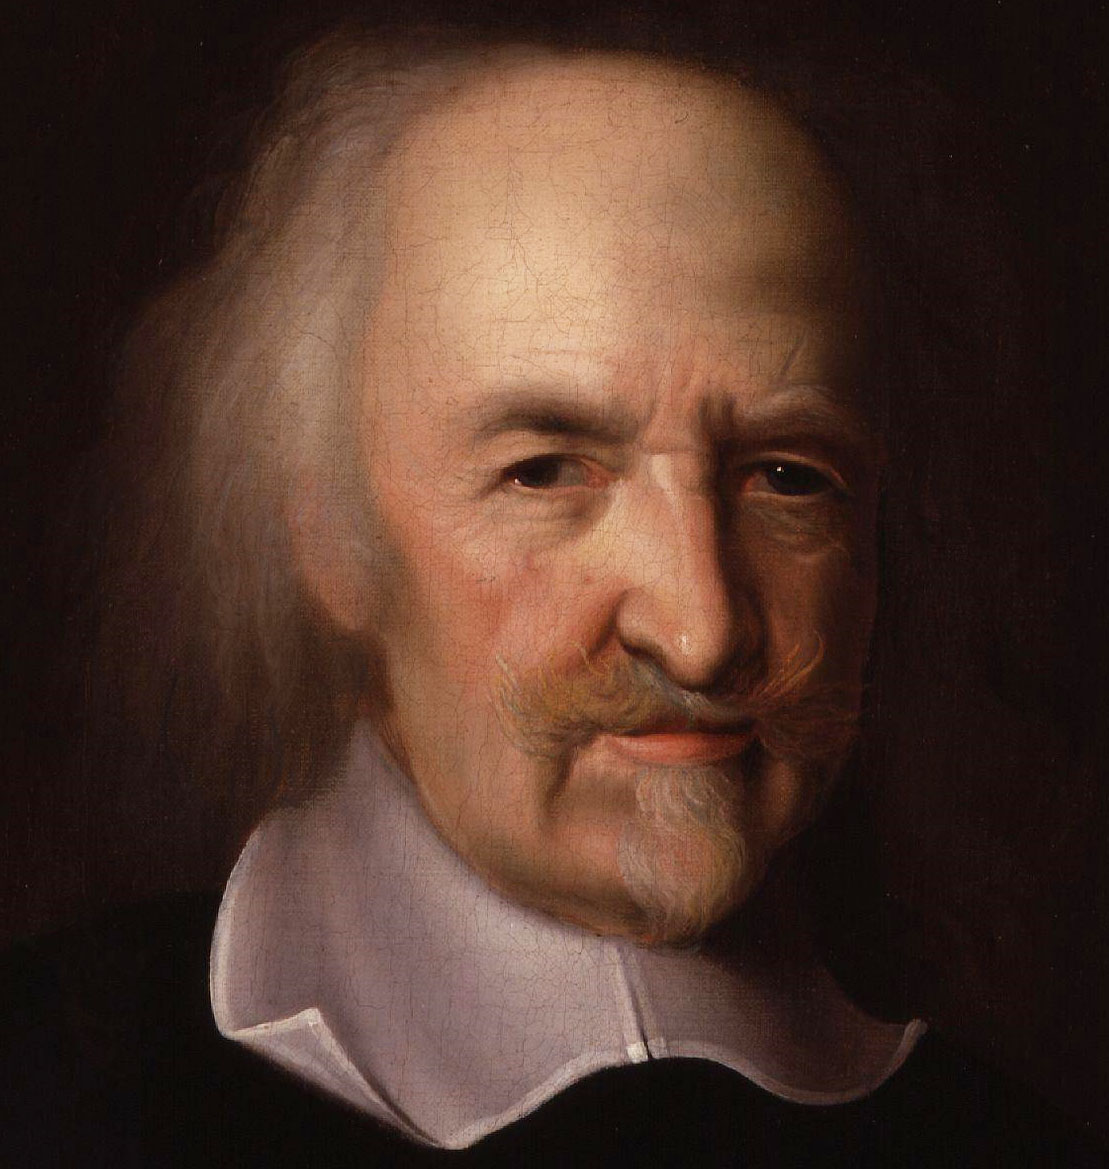
โทมัส ฮอบส์

ไฟล์:Thomas Hobbes (portrait).jpg|thumb|โทมัส ฮอบส์ วาดโดย John Michael Wright
โทมัส ฮอบส์ (Thomas Hobbes) (5 เมษายน พ.ศ. 2131 (ค.ศ. 1588) — 4 ธันวาคม พ.ศ. 2222 (ค.ศ. 1679)) เป็นปรัชญาการเมือง|นักปรัชญาการเมือง ชาวอังกฤษ ผู้มีชื่อเสียงโด่งดังจากผลงานที่สำคัญคือหนังสือชื่อ "Leviathan" ที่เขียนขึ้นเมื่อ พ.ศ. 2194 หนังสือเล่มนี้กลายเป็นฐานประเด็นในแนวปรัชญาการเมืองตะวันตกในสมัยต่อมาในเกือบทุกแนว
ถึงแม้ว่าทุกคนได้รู้จักโทมัส ฮอบส์จากงานเขียนเกี่ยวกับปรัชญาการเมืองตะวันตกก็จริง แต่ที่จริงแล้วฮอบส์ได้สร้างผลงานที่เป็นประโยชน์ไว้อีกหลายด้าน เช่น ประวัติศาสตร์ เรขาคณิต เทววิทยา จริยธรรม รวมทั้งด้านปรัชญาทั่ว ๆ ไปอีกหลายเรื่อง และที่เป็นที่รู้จักในปัจจุบันว่า รัฐศาสตร์ (political science) นอกจากนี้สิ่งที่ฮอบบส์เชื่อที่ว่า ""มนุษย์นั้นโดยธรรมชาติมีการร่วมมือกันก็โดยมุ่งผลประโยชน์ส่วนตัว"" ซึ่งข้อคิดนี้ได้รับการพิสูจน์ในทฤษฎีของ "ปรัชญามานุษยวิทยา"ต่อเนื่องมาอย่างยาวนาน
== ชีวิตในวัยเยาว์และการศึกษา ==
โทมัส ฮอบส์ เกิดที่วิลท์ไชร์ ประเทศอังกฤษ เป็นบุตรของพระราชาคณะแห่งชาร์ลตัน และ เวสต์พอร์ตซึ่งหนีออกจากประเทศอังกฤษเนื่องจากการกลัวโทษแขวนคอและปล่อยลูก 3 คนทิ้งไว้ให้พี่ชายชื่อฟรานซิสดูแล ฮอบบส์ได้เข้าเรียนในโรงเรียนโบสถ์ตั้งแต่อายุ 4 ขวบ และเรียนต่อในชั้นที่สูงขึ้นตามลำดับ ฮอบส์เป็นนักเรียนดีและได้เข้าเรียนต่อระดับมหาวิทยาลัยที่เฮิร์ทฟอร์ดคอลเลจ มหาวิทยาลัยออกซฟอร์ดเมื่อ พ.ศ. 2146 ที่มหาวิทยาลัย ฮอบส์ได้เป็นครูกวดวิชาให้กับบุตรชายของวิลเลียม คาเวนดิช บารอนแห่งฮาร์ดวิกซึ่งกลายเป็นมิตรภาพกับครอบครัวนี้อย่างต่อเนื่องกันไปชั่วชีวิต
ฮอบบส์กลายเป็นคู่หูของวิลเลียมผู้เยาว์ ได้ร่วม "การท่องเที่ยวครั้งใหญ่" (Grand tour -ประเพณีของคนอังกฤษชั้นสูงวัยหนุ่มระหว่างประมาณ พ.ศ. 2200 - พ.ศ. 2360 เพื่อท่องยุโรปแผ่นดินใหญ่เพื่อเรียนรู้ แสวงหาและสัมผัสกับปรัชญาและวิทยาศาสตร์ใหม่ ๆ ที่รุ่งเรืองในที่นั้น) ฮอบบส์ได้สัมผัสกับวิทยาศาสตร์และวิธีการคิดเชิงวิฤติของยุโรปซึ่งแตกต่างกับ "ปรัชญาอัสมาจารย์" (scholastic philosophy) ที่ได้เขาเคยเรียนที่ออกซฟอร์ดซึ่งมุ่งเรียนอย่างจริงจังทางกรีกคลาสสิกและละติน
แม้ว่าฮอบส์จะมีโอกาสได้คลุกคลีกับนักปรัชญามีชื่อเช่น เบน จอนสัน และ ฟรานซิส เบคอนมานานแต่ก็ไม่ได้สนใจด้านปรัชญาจนกระทั่งถึงหลังจาก พ.ศ. 2172 คาเวนดิชซึ่งได้เลื่อนเป็นเอร์ลแห่งเดวอนไชร์ผู้เป็นนายจ้างฮอบส์ได้เสียชีวิตเมื่อ พ.ศ. 2171 และภริยาหม้ายของคาเวนดิชได้บอกเลิกจ้างเขา แต่ในเวลาต่อมาฮอบบส์ก็ได้งานใหม่เป็นครูกวดวิชาให้กับลูกของเซอร์เกอร์วาส คลิฟตันซึ่งส่วนใหญ่ทำงานในปารีสและจบลงเมื่อ พ.ศ. 2174 เนื่องจากการได้พบกับครอบครัวคาเวนดิชอีกครั้งหนึ่ง คราวนี้เป็นงานกวดวิชาให้กับลูกชายของนักเรียนเก่า ในช่วงต่อมาอีก 7 ปี ฮอบส์ได้เพิ่มพูนความรู้ด้านปรัชญาไปพร้อมกับงานกวดวิชาซึ่งทำให้เขาเกิดความอยากรู้อยากอภิปรายเกี่ยวปรัชญามากขึ้นและได้กลายเป็นนักอภิปรายปรัชญาหลักที่เป็น "ขาประจำ" ในยุโรป และจากปี พ.ศ. 2180 เป็นต้นมา ฮอบส์ได้ถือว่าตนเองเป็นนักปรัชญาและผู้รอบรู้
== ปารีส ==
ที่ปารีสฮอบส์ได้ศึกษาลัทธิปรัชญาในหลาย ๆ ด้านและได้ทดลองเข้าถึงปัญหาด้วยแนวทางฟิสิกส์ ได้พยายามไปถึงการวางระบบความคิดที่ละเอียดบรรจงขึ้นซึ่งได้กลายเป็นงานที่ฮอบบ์ได้อุทิศชีวิตให้ ฮอบส์ได้ทำศาสตรนิพนธ์หลายเรื่อง เช่นเกี่ยวกับลัทธิที่เป็นระบบเกี่ยวกับร่างกายเพื่อแสดงให้เห็นว่าปรากฏการณ์ทางกายภาพสามารถอธิบายอาการเคลื่อนไหวได้อย่างไร ฮอบบ์ได้แยกเอา "มนุษย์" ออกจาก"อาณาจักรของธรรมชาติ"และ"พืชพรรณ" ในอีกศาสนตรนิพนธ์หนึ่ง ฮอบบ์ได้แสดงให้เห็นว่าการเคลื่อนไหวเฉพาะบางอย่างของร่างกายเนื่องมาจากผลของปรากฏการณ์"ผัสสาการ" (ศัพท์ปรัชญา = sensation) "ความรู้" "วิภาพ" (ความชอบ = affection) และ"กัมมภาวะ" (ความดูดดื่ม, กิเลส = passion) และสุดท้ายในศาสตรนิพนธ์อันลือชื่อ ฮอบบ์แสดงให้เห็นว่ามนุษย์ถูกผลักดันเข้าสังคมได้อย่างไรและตั้งประเด็นว่าจะต้องออกกฎระเบียบใช้บังคับหากไม่ต้องการให้มนุษย์ต้องตกสู่ "ความเหี้ยมโหดและความทุกข์ระทม" ทำให้ฮอบบ์เสนอการรวมปรากฏการณ์ที่ว่าแยกกันของ "ร่างกาย" "มนุษย์"และ "รัฐ" เข้าเป็นหนึ่งเดียว
โทมัส ฮอบบ์กลับบ้านเมื่อ พ.ศ. 2180 ในขณะที่อังกฤษกำลังเกิดสงครามกลางเมืองสู้กันระหว่างบิชอปซึ่งมีผลกระทบต่องานศึกษาค้นคว้าทางปรัชญา แต่ฮอบส์ก็สามารถเขียนศาสตรนิพนธ์เรื่อง "Human Nature" และ "De Corpore Politico" แล้วเสร็จและตีพิมพ์ร่วมกันภายหลังใน 10 ปีต่อมาในชื่อ "The Element Of Law"
ในปี พ.ศ. 2183 ฮอบส์ได้หนีกลับไปฝั่งเศสอีกครั้งด้วยรู้ว่าการเผยแพร่ศาสตรนิพนธ์ที่เขาเขียนขึ้นกำลังให้ร้ายแก่ตัวเอง คราวนี้ฮอบส์ไม่ได้กลับบ้านอีกเป็นเวลา 11 ปี ฮอบส์ได้เขียนหนังสืออื่น ๆ อีกหลายเล่มเกี่ยวกับปรัชญาการเมือง เขาเกิดในยุคเดียวกับ เรอเน เดส์การตส์|เดส์การตส์ และเขียนบทวิจารณ์ตอบบทหนึ่งของหนังสือ ""การครุ่นคิด"" ของเดส์การตส์ซึ่งตีพิมพ์เมื่อพ.ศ. 2184 งานเขียนหลาย ๆ เรื่องของฮอบส์ได้ส่งให้เขามีชื่อเสียงมากขึ้นในวงวิชาการด้านปรัชญา
== เลอไวอะทัน ==
ไฟล์:Leviathan_by_Thomas_Hobbes.jpg|thumb|right|Frontispiece of "Leviathan"
"เลอไวอะทัน" (Leviathan) (พ.ศ. 2194) เป็นศาสตรนิพนธ์ชิ้นเอกด้านปรัชญาทางการเมืองที่ฮอบส์ใช้เผยแพร่ "ลัทธิพื้นฐานของสังคมกับรัฐบาลที่ชอบธรรม" ซึ่งเนื้อหาของหนังสือนี้ได้กลายเป็นต้นตำหรับของงานวิชาการทางปรัชญาด้าน "สัญญาประชาคม" และในหนังสือ "สภาวะตามธรรมชาติของมวลมนุษย์" ในเวลาต่อมา ซึ่งว่าในขณะที่คน ๆ หนึ่งที่อาจแข็งแรงหรือฉลาดกว่าใคร ๆ แต่เมื่อกำลังจะถูกฆ่าให้ตาย ในฐานะมนุษย์ตามสภาวะตามธรรมชาติ เมื่อหลีกเลี่ยงไม่ได้ก็จะต่อสู้ทุกวิถีทาง ฮอบส์ถือว่าการต่อสู้ป้องกันตัวเพื่อเอาชีวิตรอดจากสิ่งใดก็ตามในโลกเป็นสิทธิ์และความจำเป็นตามธรรมชาติของมนุษย์
"เลอไวอะทัน"เป็นงานที่ฮอบส์เขียนขึ้นในระหว่างความยากลำบากของสงครามกลางเมืองของอังกฤษที่เต็มไปด้วยความยุ่งเหยิงที่มีการเรียกร้องให้มีรัฐบาลกลางที่เข้มแข็งเพื่อป้องกันไม่ให้เกิดความไม่ลงรอยที่นำไปสู่สงครามกลางเมือง มีการยอมให้ใช้อำนาจมากไปบ้างเพื่อรักษาสันติภาพ ด้วยสภาวะความยุ่งเหยิงทางการเมืองขณะนั้นทำให้ทฤษฎีทางการเมืองของฮอบส์ที่ว่า องค์อธิปัตย์ หรือ อำนาจอธิปไตยควรมีอำนาจในการควบคุมพลเรือน ทหาร ตุลาการ และศาสนาได้รับการยอมรับ
ฮอบส์แสดงออกมาอย่างเปิดเผยว่าองค์อธิปัตย์จะต้องมีอำนาจครอบคลุมไปถึงศรัทธาและลัทธิ และว่าถ้าไม่ทำเช่นนั้นย่อมเป็นการนำไปสู่ความแตกแยกในที่สุด
=== ฮอบบีเซียน (Hobbesian) ===
คำว่า "ฮอบบีเซียน" ในภาษาอังกฤษใหม่บางครั้งหมายถึงสถานการณ์ของการแข่งขันที่ไม่มีการควบคุม มีแต่ความเห็นแก่ตัวและไร้อารยธรรม เป็นความหมายที่นิ่งแล้ว แต่ก็เพี้ยนไม่ตรงความเป็นจริงด้วยเหตุผล 2 ประการคือ ประการแรก"เลอไวอะทัน"ได้พรรณาสถานการณ์นี้ไว้จริงแต่เพื่อเพียงใช้สำหรับการวิจารณ์ อีกประการหนึ่งฮอบส์และเป็นหนอนหนังสือเป็นกระดากที่จะชี้แจง อีกความหมายหนึ่งที่ใช้เกือบทันทีหลังการตีพิมพ์คือ "อำนาจคือธรรม"
== ชีวิตบั้นปลาย ==
ฮอบส์ได้พยายามตีพิมพ์ผลงานด้านคณิตศาสตร์และฟิสิกส์ที่ไม่ค่อยดีนักไปพร้อม ๆ กับงานด้านปรัชญา ในช่วงของ "ยุคปฏิสังขรณ์" (The Restoration) (การฟื้นฟูราชวงศ์อังกฤษ ราชวงศ์สกอตแลนด์ และราชวงศ์ไอร์ริชโดยพระเจ้าชาร์ลที่ 2 กษัตริย์หนุ่มของอังกฤษ) ชื่อเสียงของฮอบส์ได้โด่งดังขึ้นจนพระเจ้าชาร์ล ที่ 2 ซึ่งเป็นลูกศิษย์ของฮอบส์เมื่อครั้งยังเป็นปรินซ์ออฟเวลล์ลี้ภัยอยู่ในปารีสจำได้ จึงมีรับสั่งให้ฮอบส์เข้ารับราชการในราชสำนักและพระราชทานบำนาญแก่ฮอบส์ปีละ 100 ปอนด์
พระเจ้าชาร์ลต้องช่วยปกป้องฮอบส์จากการถูกกล่าวหาว่าเขียนหนังสือหมิ่นศาสนาและไม่ยอมรับว่าพระเจ้ามีตัวตนจากซึ่งเกิดจากความพยายามของรัฐสภาที่จะออกกฎหมายเพื่อเอาผิดฮอบส์ แม้จะเอาผิดฮอบส์ไม่ได้ แต่ก็มีผลทำให้ฮอบส์ไม่กล้าตีพิมพ์งานของเขาในอังกฤษอีก
ในเดือนตุลาคม พ.ศ. 2222 ฮอบส์ป่วยด้วยโรคเกี่ยวกับกระเพาะปัสสาวะ ตามด้วยภาวะเส้นเลือดในสมองแตกจนเป็นอัมพาต ฮอบส์เสียชีวิตลงเมื่อวันที่ 4 ธันวาคมปีนั้น ด้วยวัย 91 ปี ศพได้รับการฝังที่สนามของโบสถ์อัลท์ฮักนาล ในเดวอนไชร์ ประเทศอังกฤษ
โทมัส ฮอบส์ มีอายุยืนยาวมาก มีชีวิตอยู่ตรงกับระหว่างรัชสมัยของสมเด็จพระมหาธรรมราชา และสมเด็จพระเพทราชาในสมัยอยุธยาซึ่งในช่วงนั้นมีกษัตริย์อยุธยาครองราชย์รวมแล้วถึง 12 รัชกาล
== อ้างอิง ==
* Macpherson, C. B. (1962). The Political Theory of Possessive Individualism: Hobbes to Locke. Oxford: Oxford University Press.
* Robinson, Dave & Groves, Judy (2003). Introducing Political Philosophy. Icon Books. ISBN 1-84046-450-X.
หมวดหมู่:นักปรัชญาชาวอังกฤษ
หมวดหมู่:นักปรัชญาการเมือง